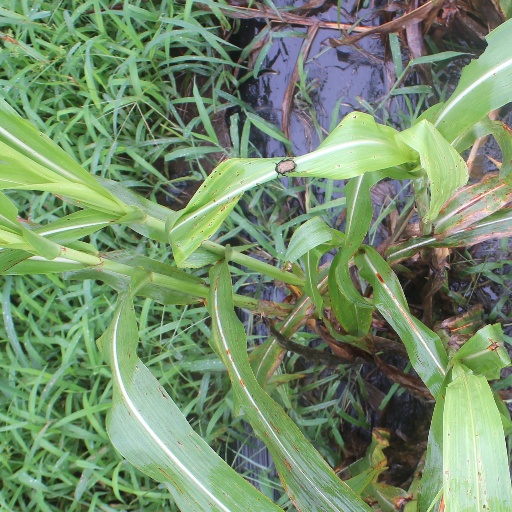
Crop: sorghum